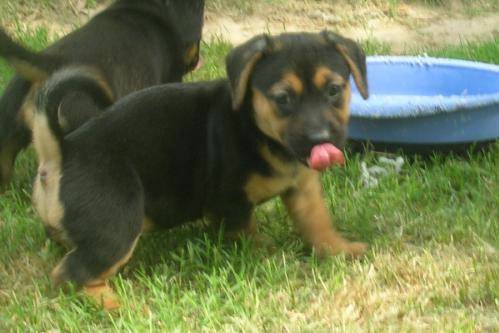
Label: dog